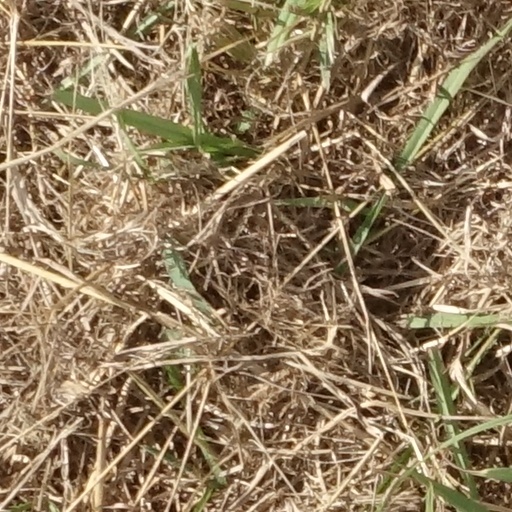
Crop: sorghum